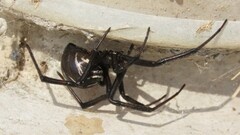
Species: Lactrodectus_hesperus